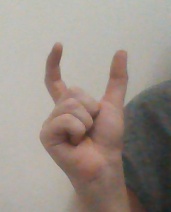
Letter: nun